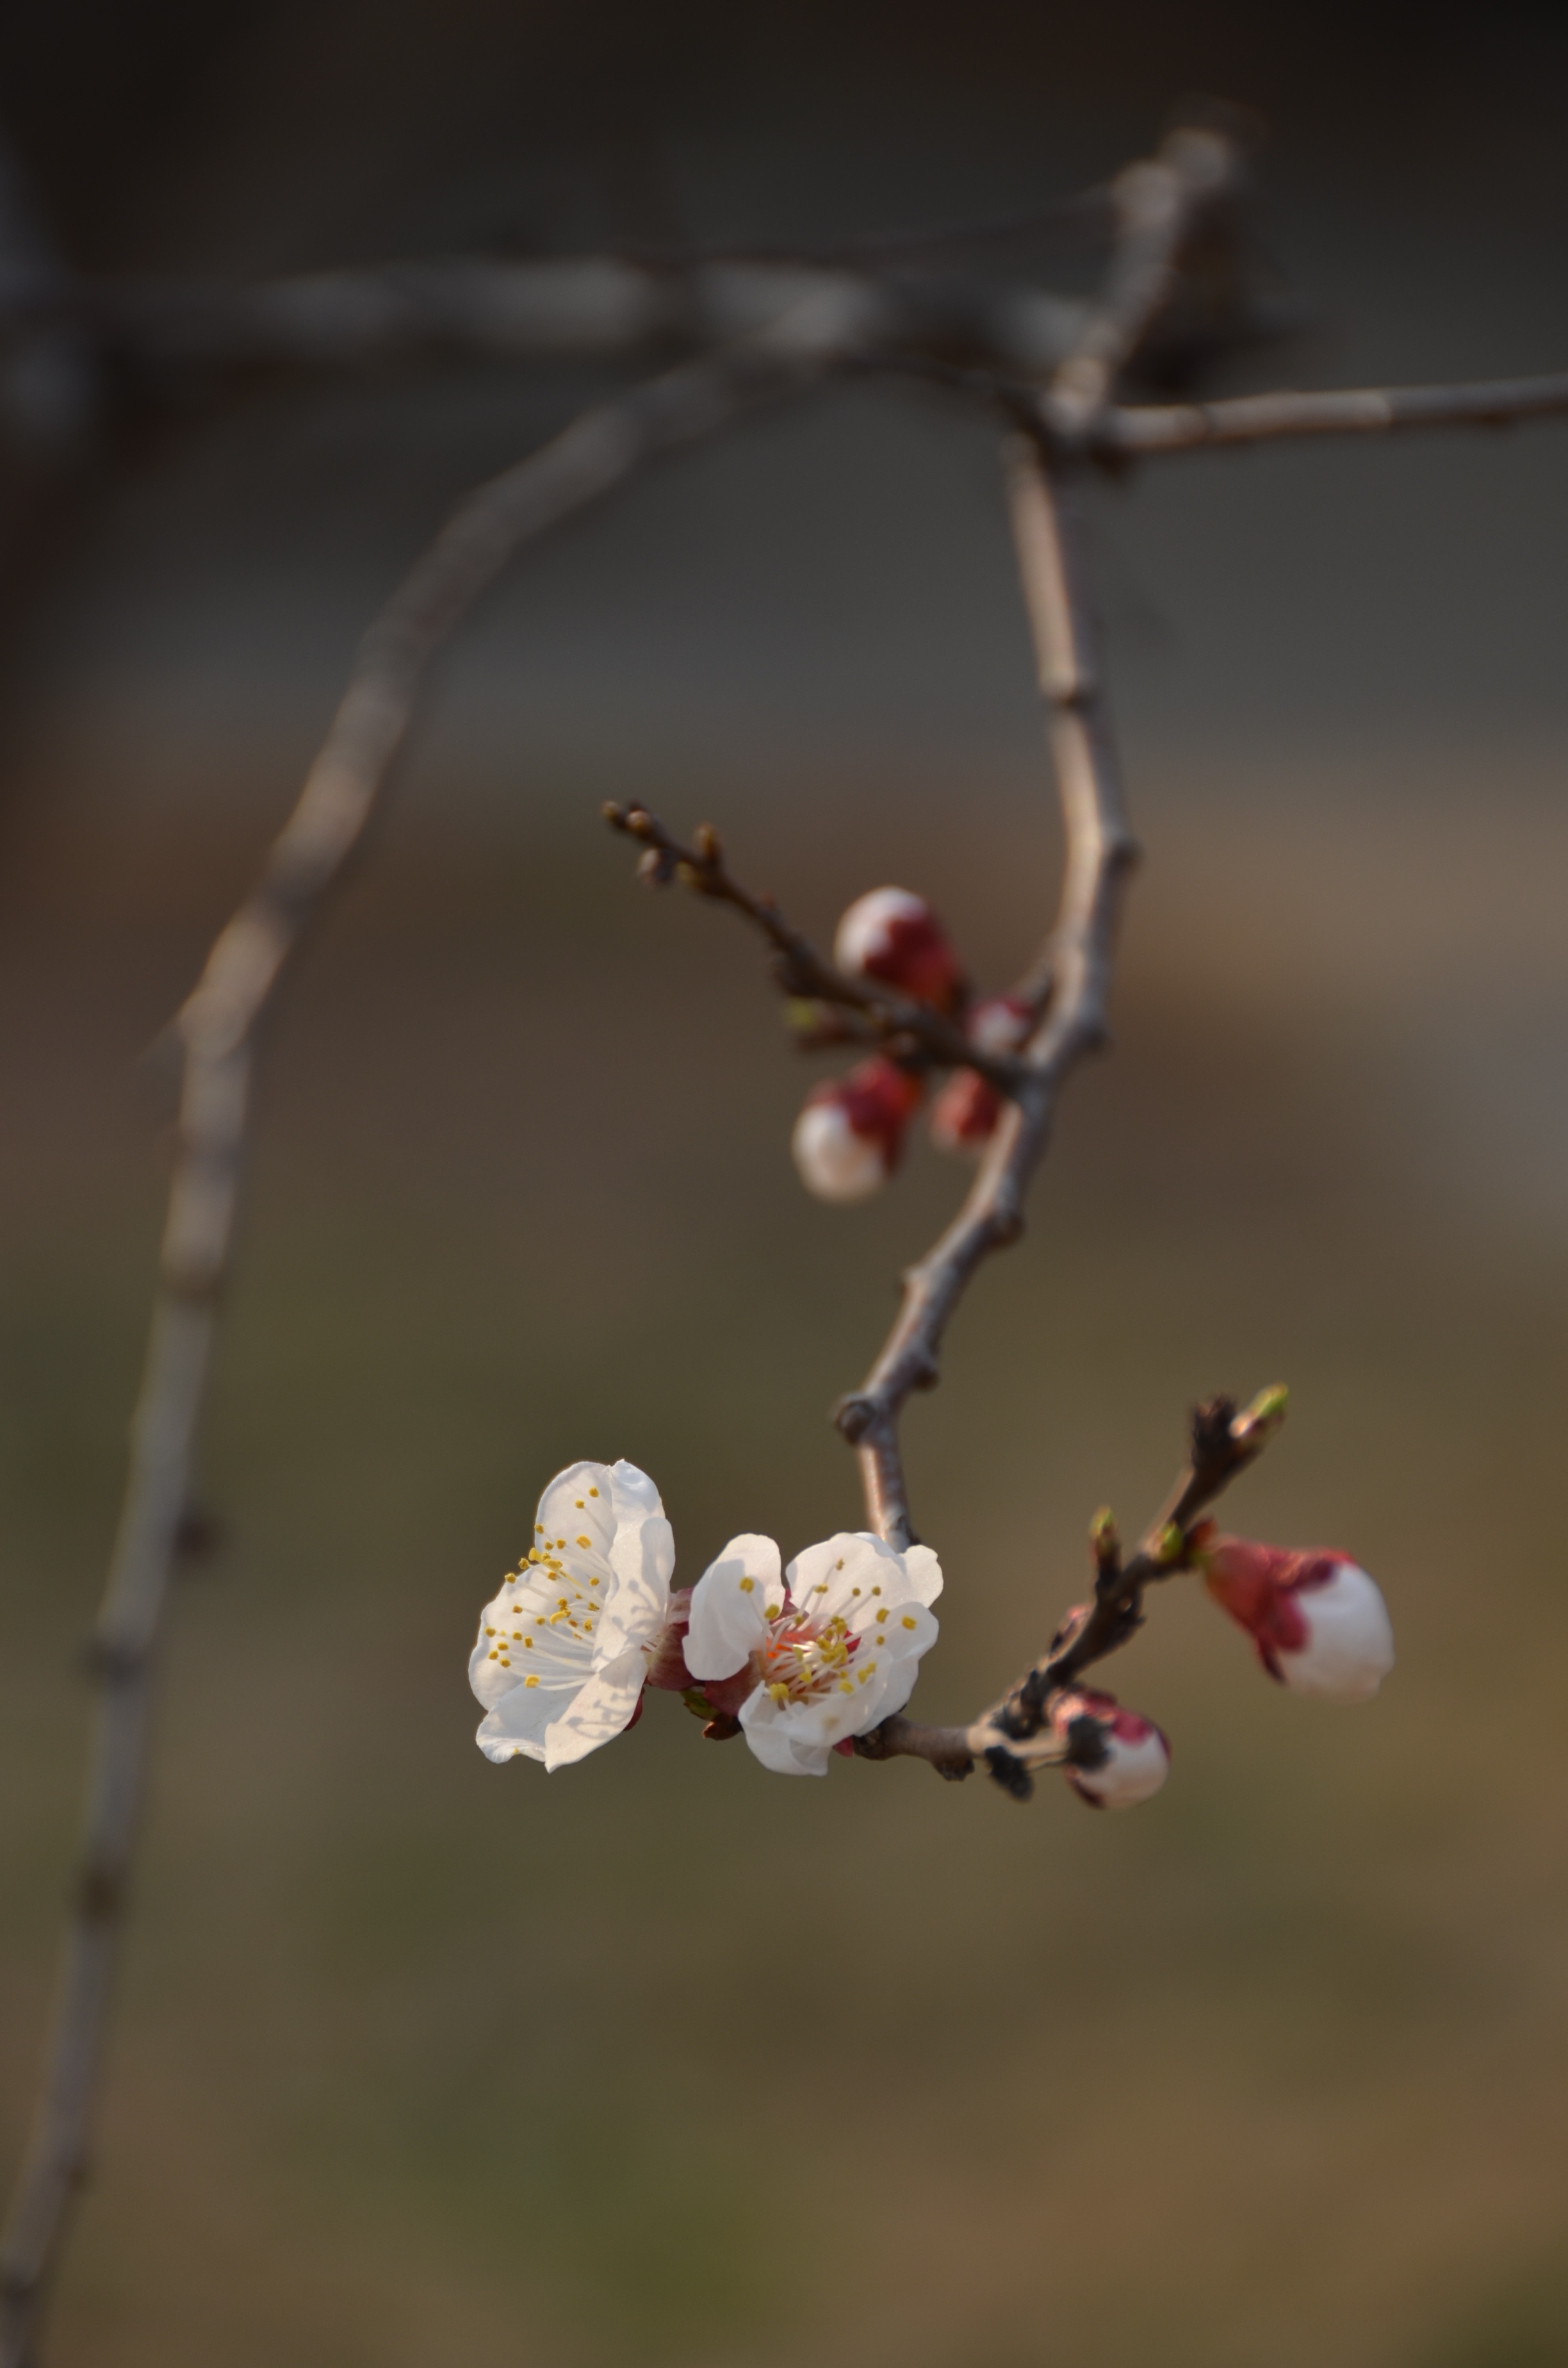
tree, nature, branch, blossom, plant, photography, leaf, flower, food, spring, produce, autumn, botany, flora, season, twig, close up, plum, bud, macro photography, white blossom, plant stem